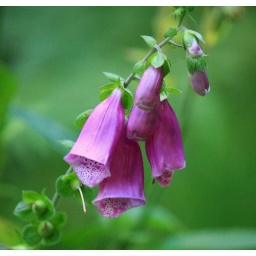
wild flower in tollymore forest